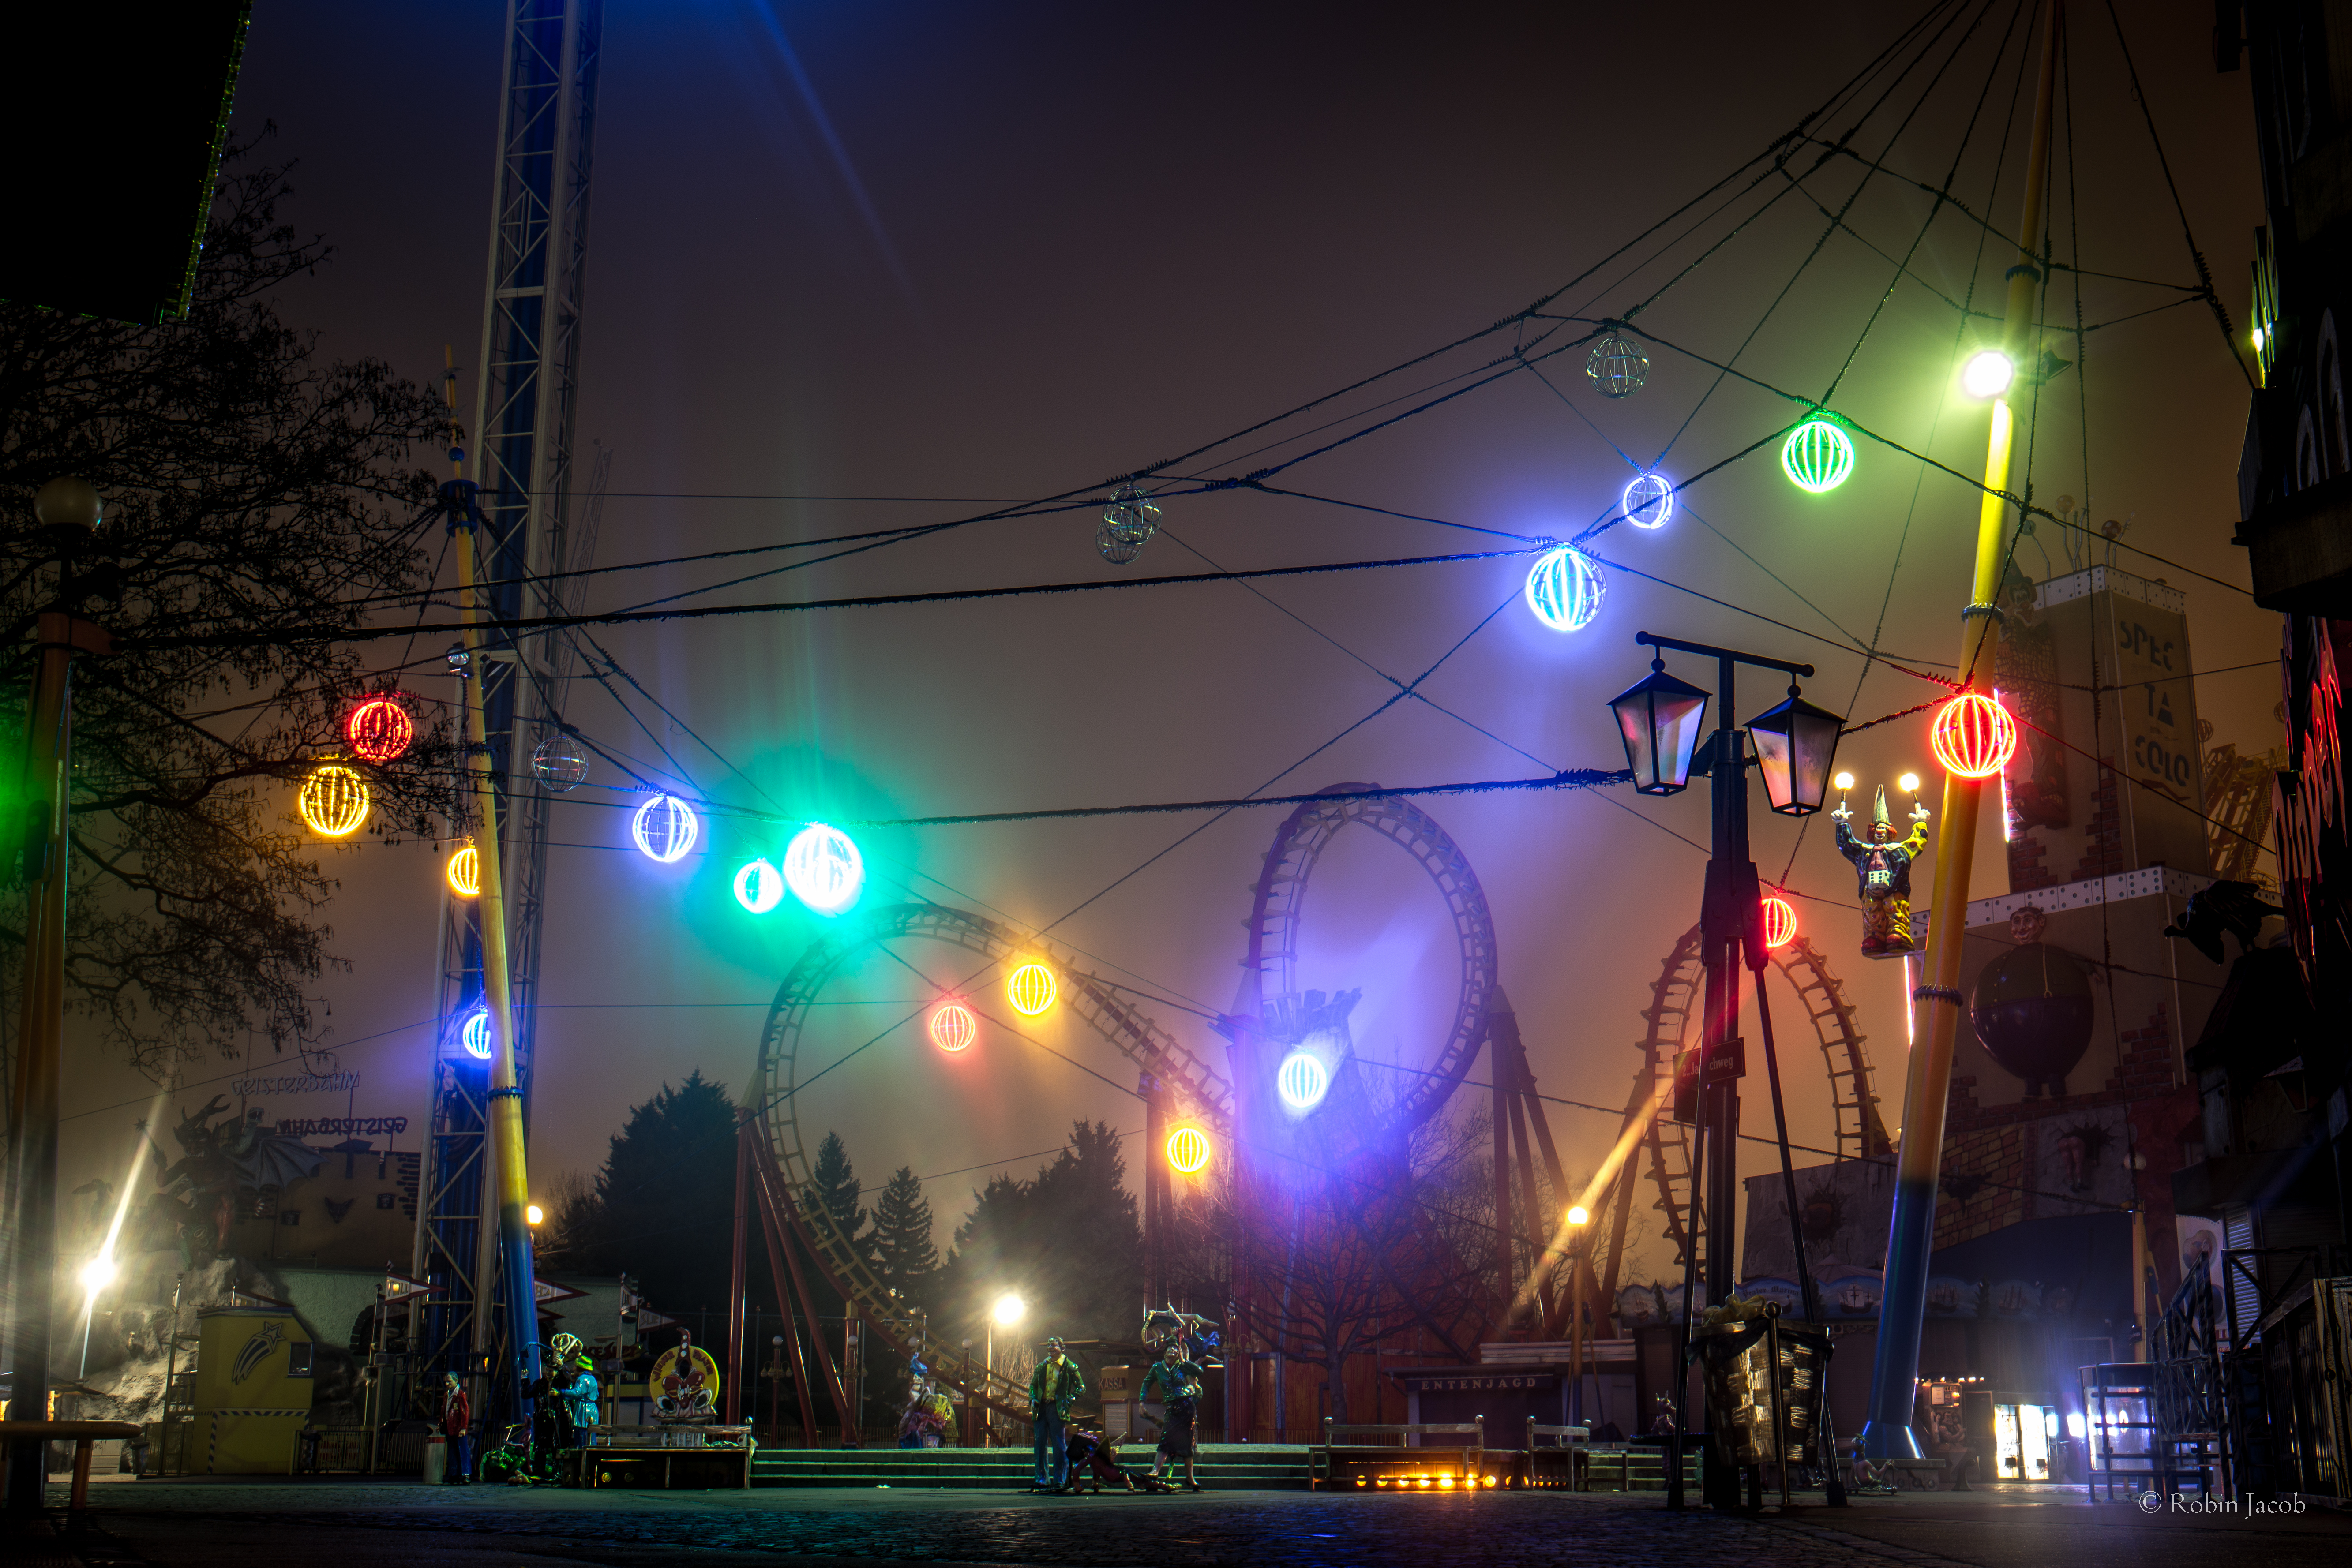
light, night, evening, darkness, lighting, rollercoaster, lights, stage, vienna, performance, lichter, nacht, funfair, wien, vergngungspark, prater, achterbahn, statuen, atmosphere of earth